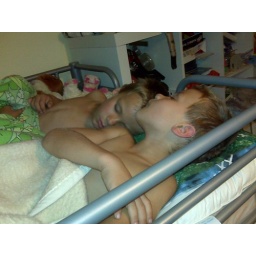
both boys fell asleep in one bed